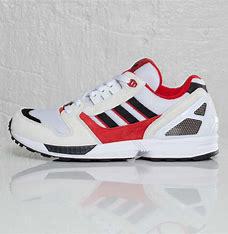
Brand: Adidas
Model: ZX 8000